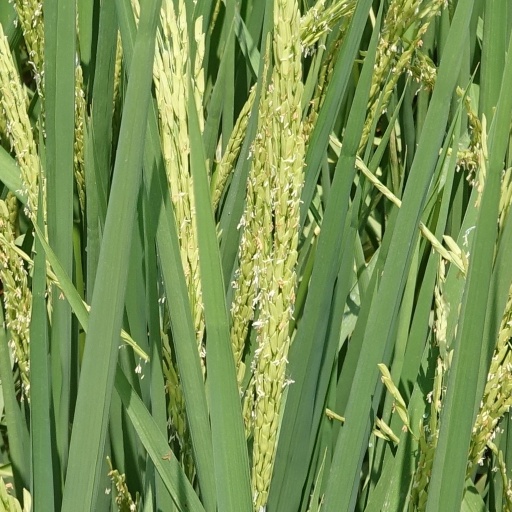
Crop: rice